List of uses of CS gas by country

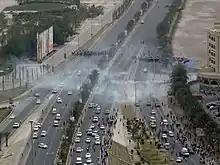
Bahrain riot police use tear gas on protesters in Manama during 2011-2012 Bahraini uprising

CS gas was used extensively by Bahrain's police from the start of the Bahraini uprising. The Bahrain Independent Commission of Inquiry concluded that Bahrain's police used a disproportionate amount of CS gas when dispersing protests, and that in some situations, police fired CS gas into private homes in an "unnecessary and indiscriminate" manner. In one particular incident witnessed by Commission investigators, police fired "at least four tear gas canisters (each containing six projectiles) ... from a short range into the kitchen and living room of a home."